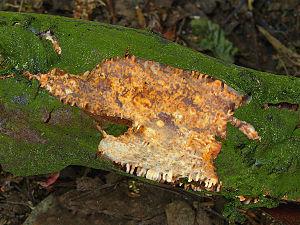
Les Peniophoraceae sont une famille de champignons basidiomycètes de l'ordre des Russulales.